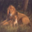
Label: lion